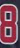
Number: 8